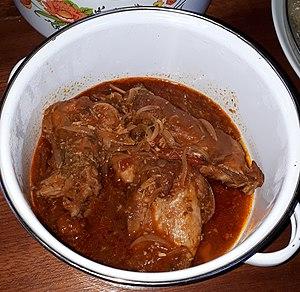
Plat à base de viande de chat, République Centrafricaine.